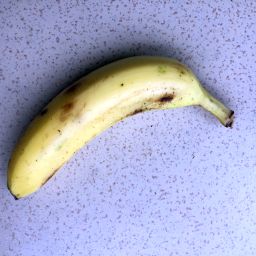
Fruit: Banana
Quality: Good